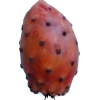
Label: cactus_fruit_red